Postal Savings Bank of China

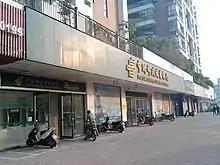
A branch of Postal Savings Bank of China

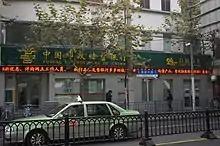
A branch of Postal Savings Bank of China in Shanghai

Postal Savings Bank of China Co., Ltd. also known as PSBC is a Chinese retail bank and financial services corporation headquartered in Beijing, China. PSBC provides basic financial services, especially to small and medium enterprises, rural and low income customers. As of 31 December 2017, PSBC has 39,798 branches covering all regions of China. PSBC was ranked #27 in Forbes Global 2000 in 2023.